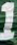
Number: 1